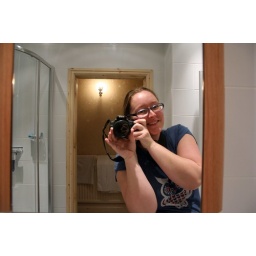
Me in the new bathroom mirror :)